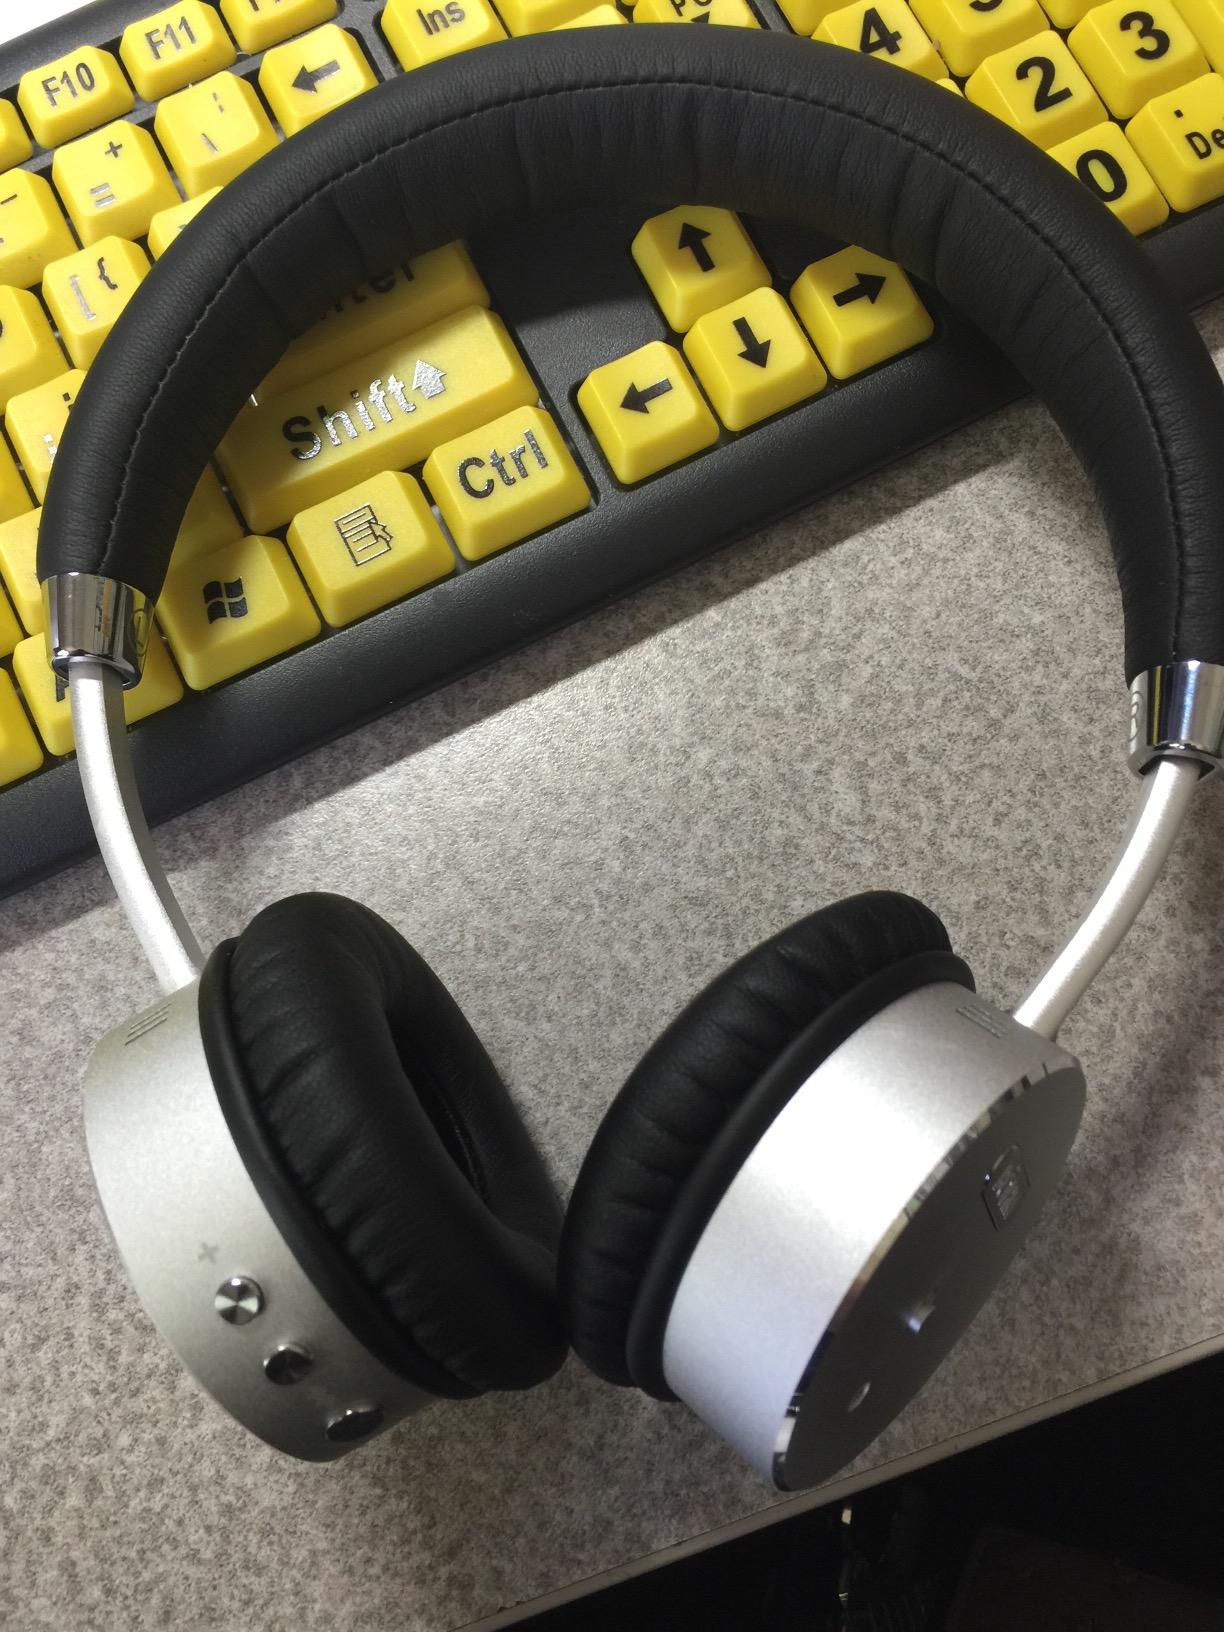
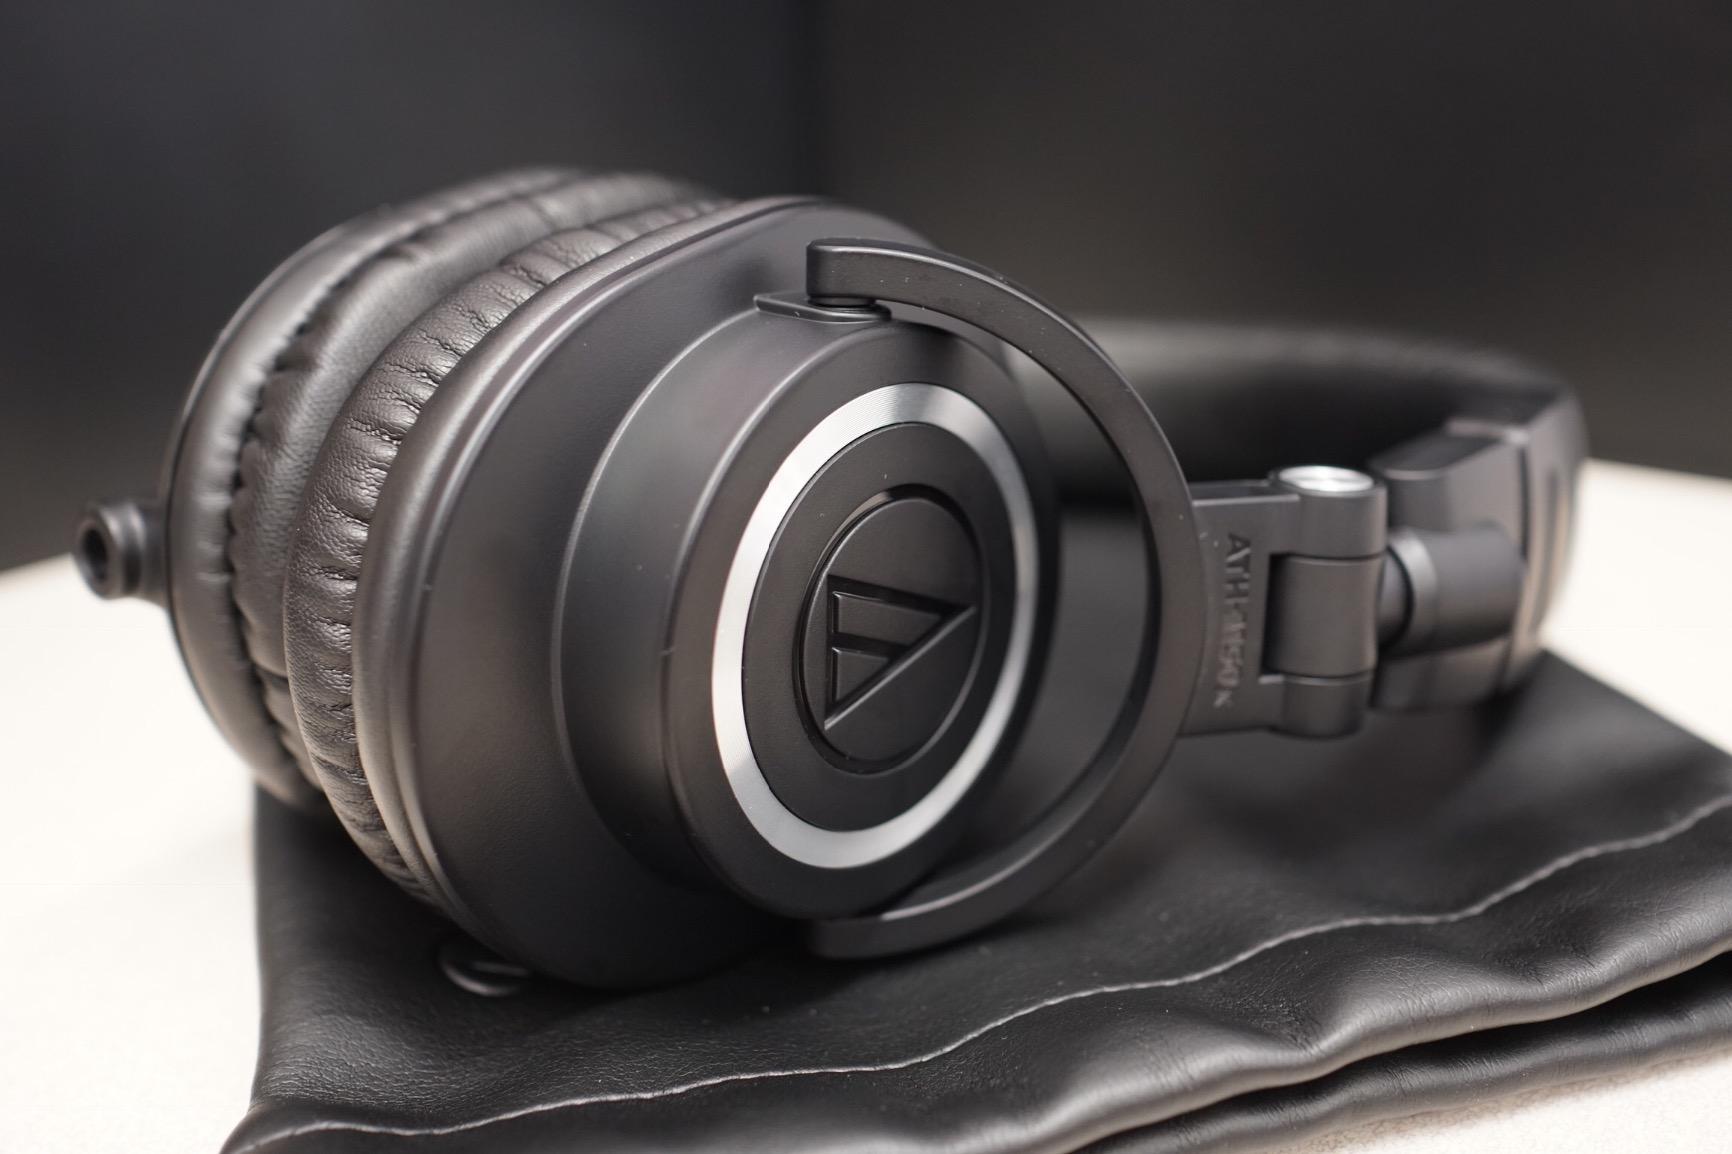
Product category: headphones
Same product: no